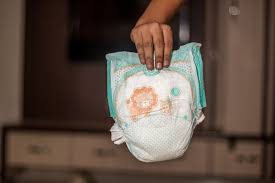
Waste category: trash